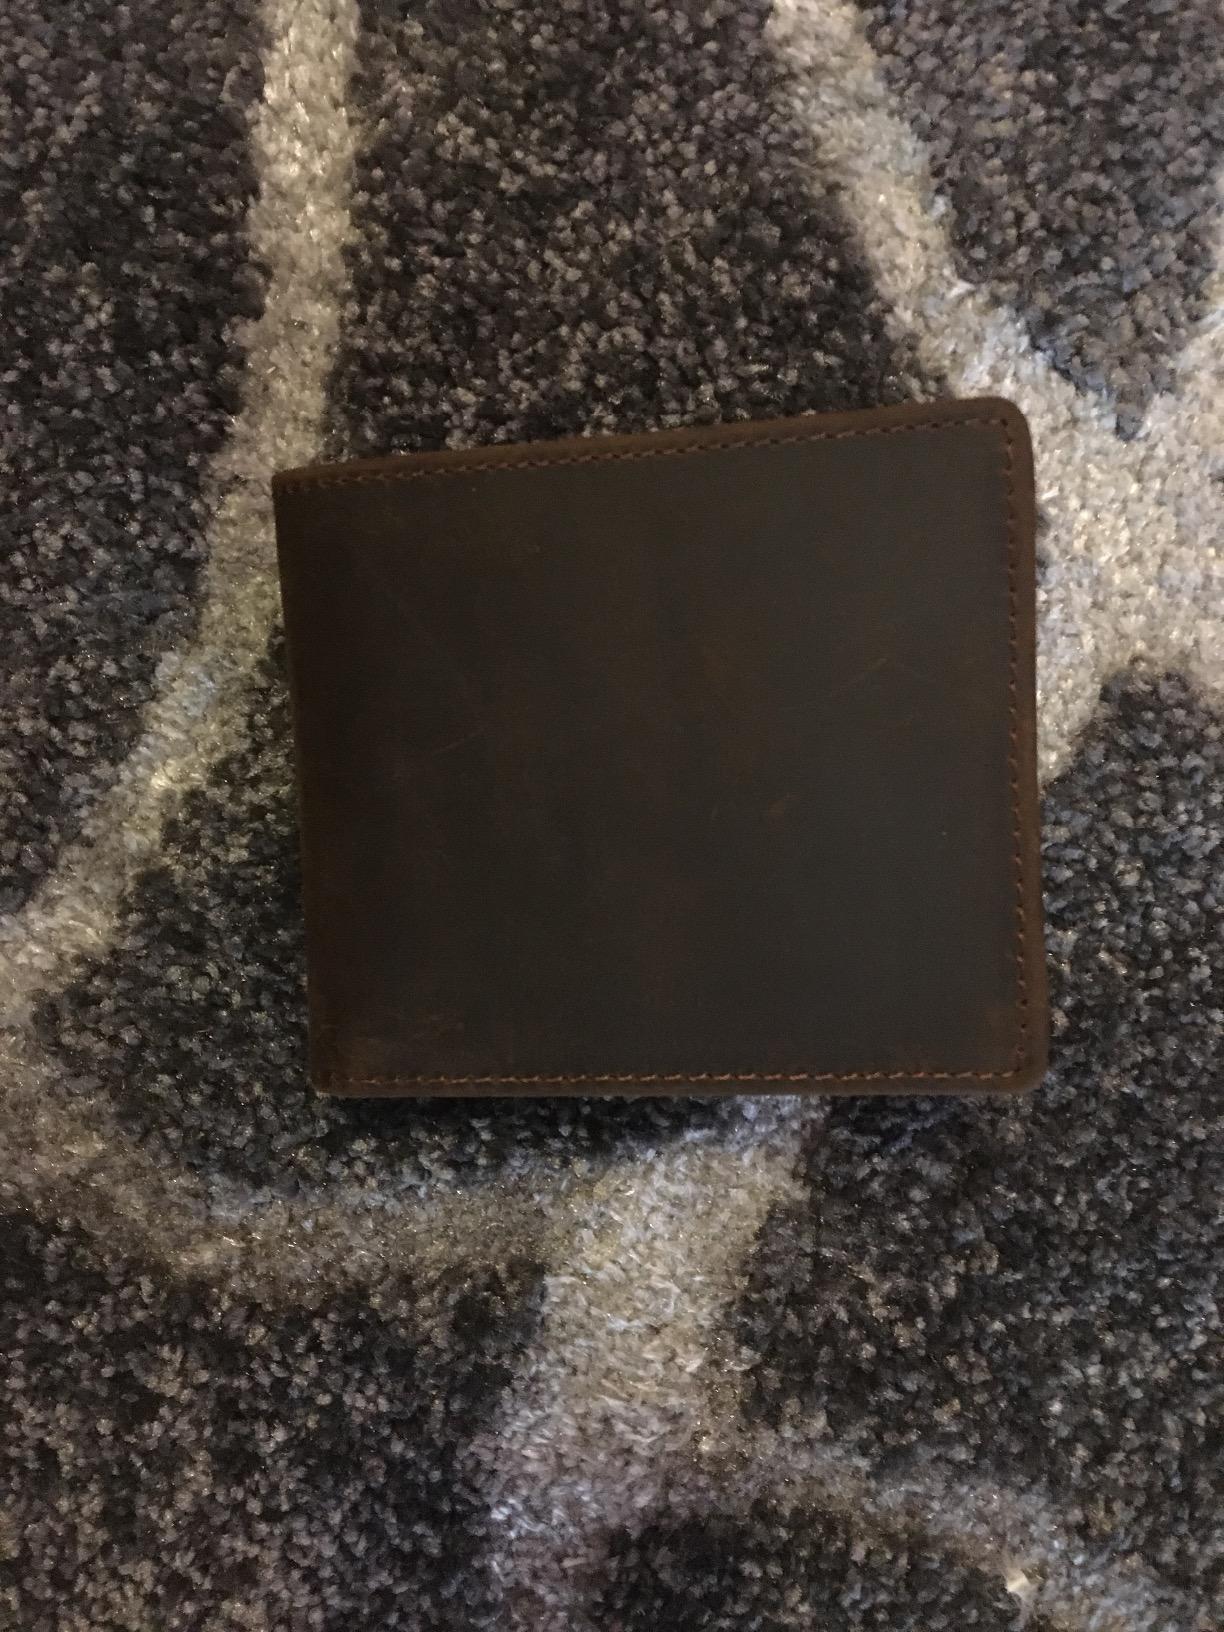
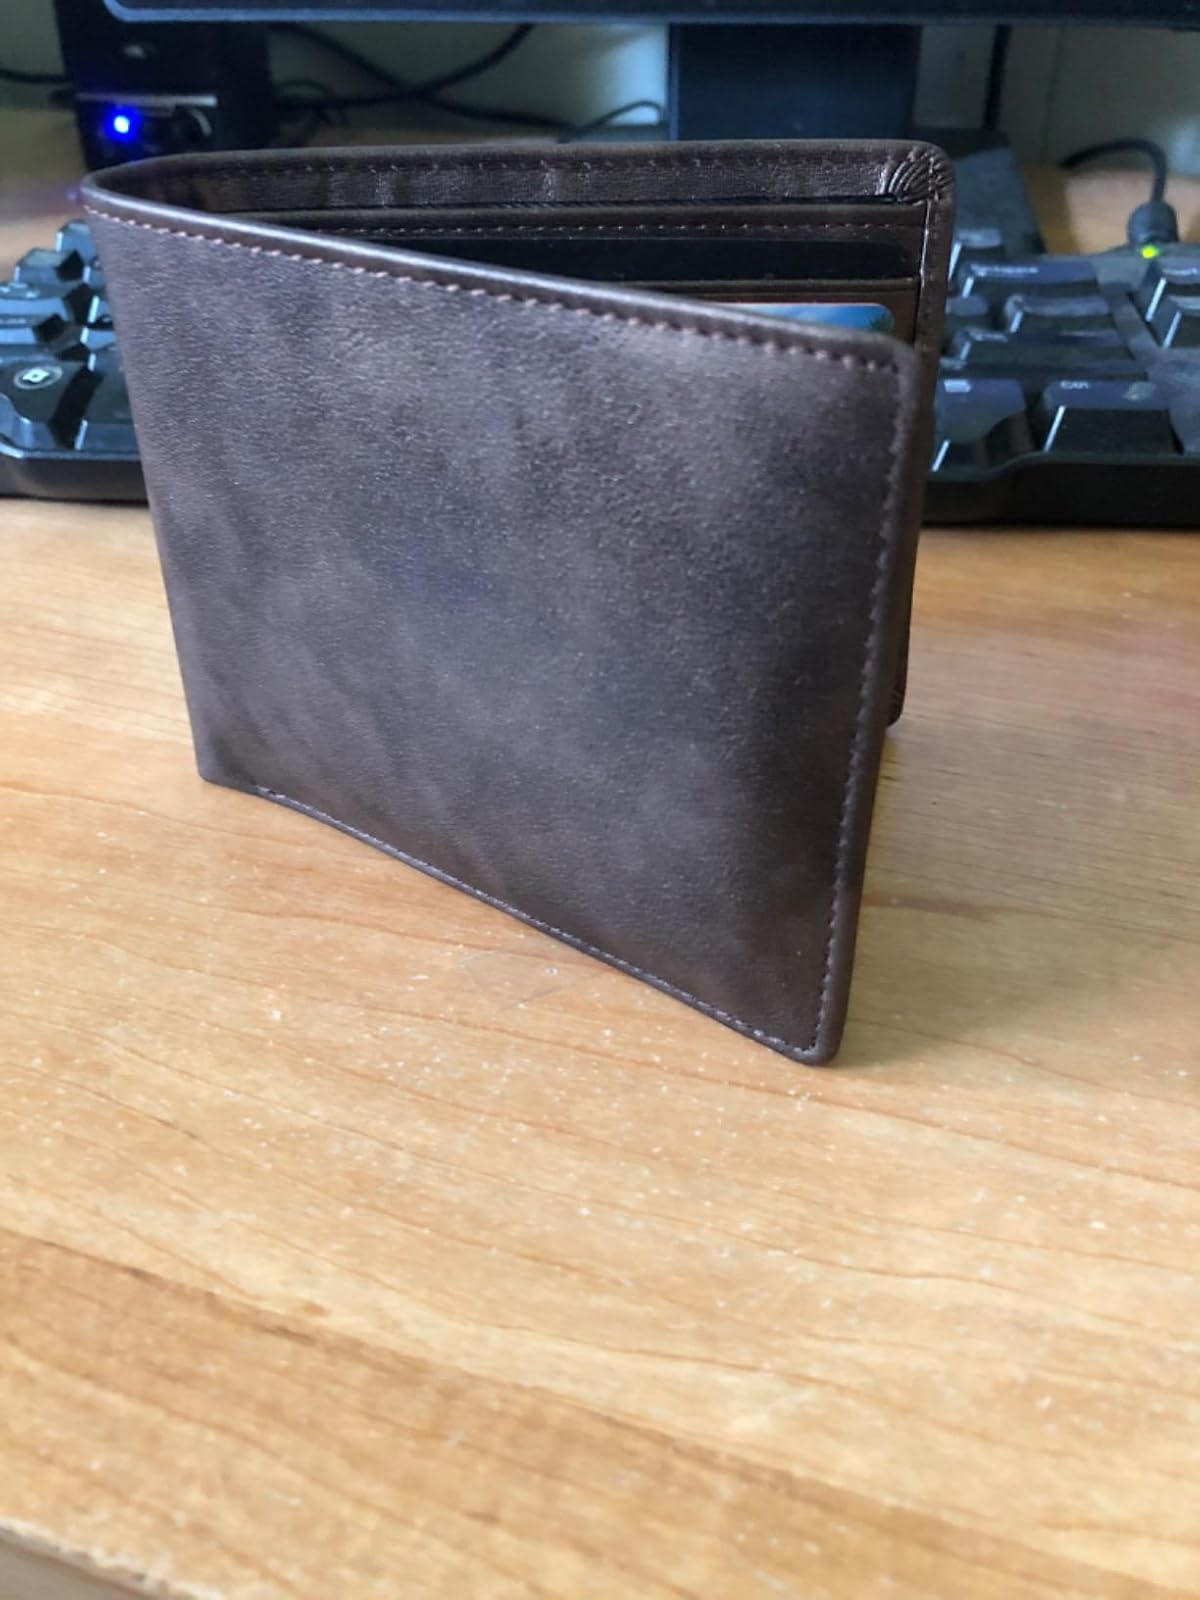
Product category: accessories_wallet
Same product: no